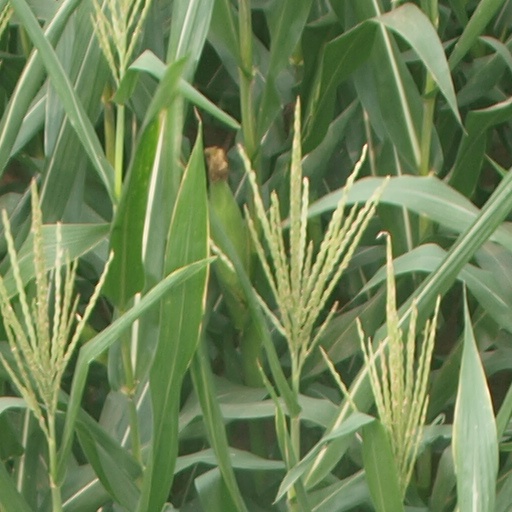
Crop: maize; corn